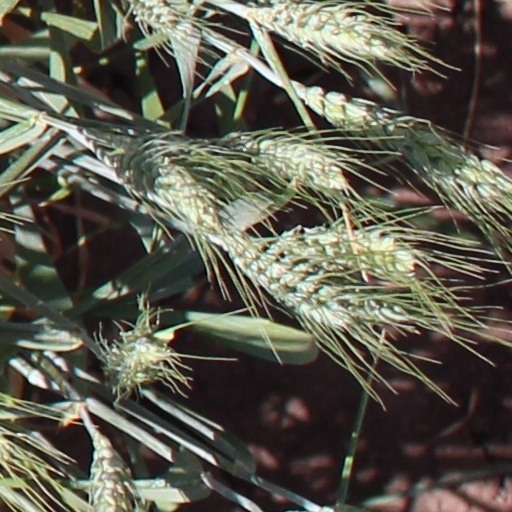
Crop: wheat